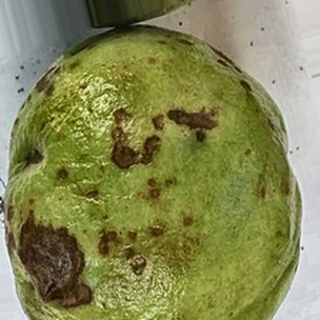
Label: guava_anthracnose